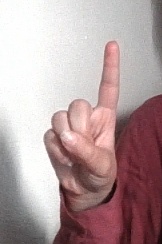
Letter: bb